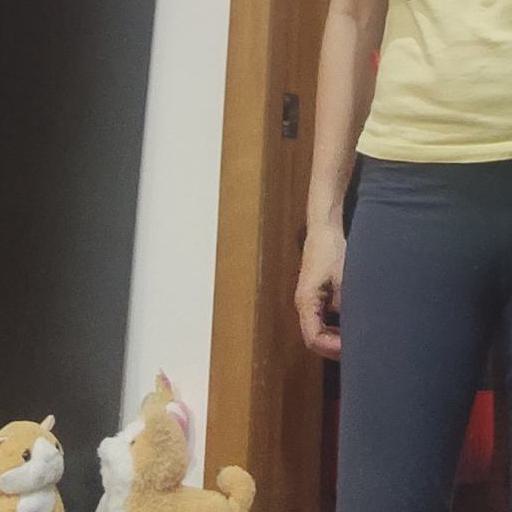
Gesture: no_gesture